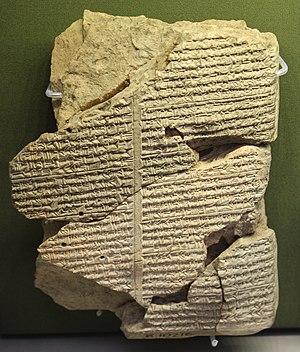
Tablette décrivant un rituel de roi-substitut. Ninive, VIIe s. av. J.-C. Fragments K.2600 + K 9512 + K 10216. Cf. W. G. Lambert, AfO 18, 1957-1958 p. 109-112.
L'Assyrie est une ancienne région du nord de la Mésopotamie, qui tire son nom de la ville d'Assur, du même nom que sa divinité tutélaire. À partir de cette région s'est formé, au IIᵉ millénaire av. J.-C., un royaume puissant qui devient plus tard un empire. Aux VIIIᵉ et VIIᵉ siècles av. J.-C., l'Assyrie contrôle des territoires s'étendant sur la totalité ou sur une partie de plusieurs pays actuels, comme l'Irak, la Syrie, le Liban, la Turquie et l'Iran.